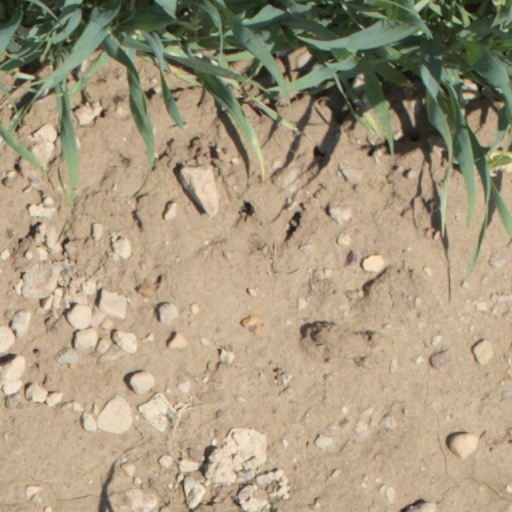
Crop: wheat